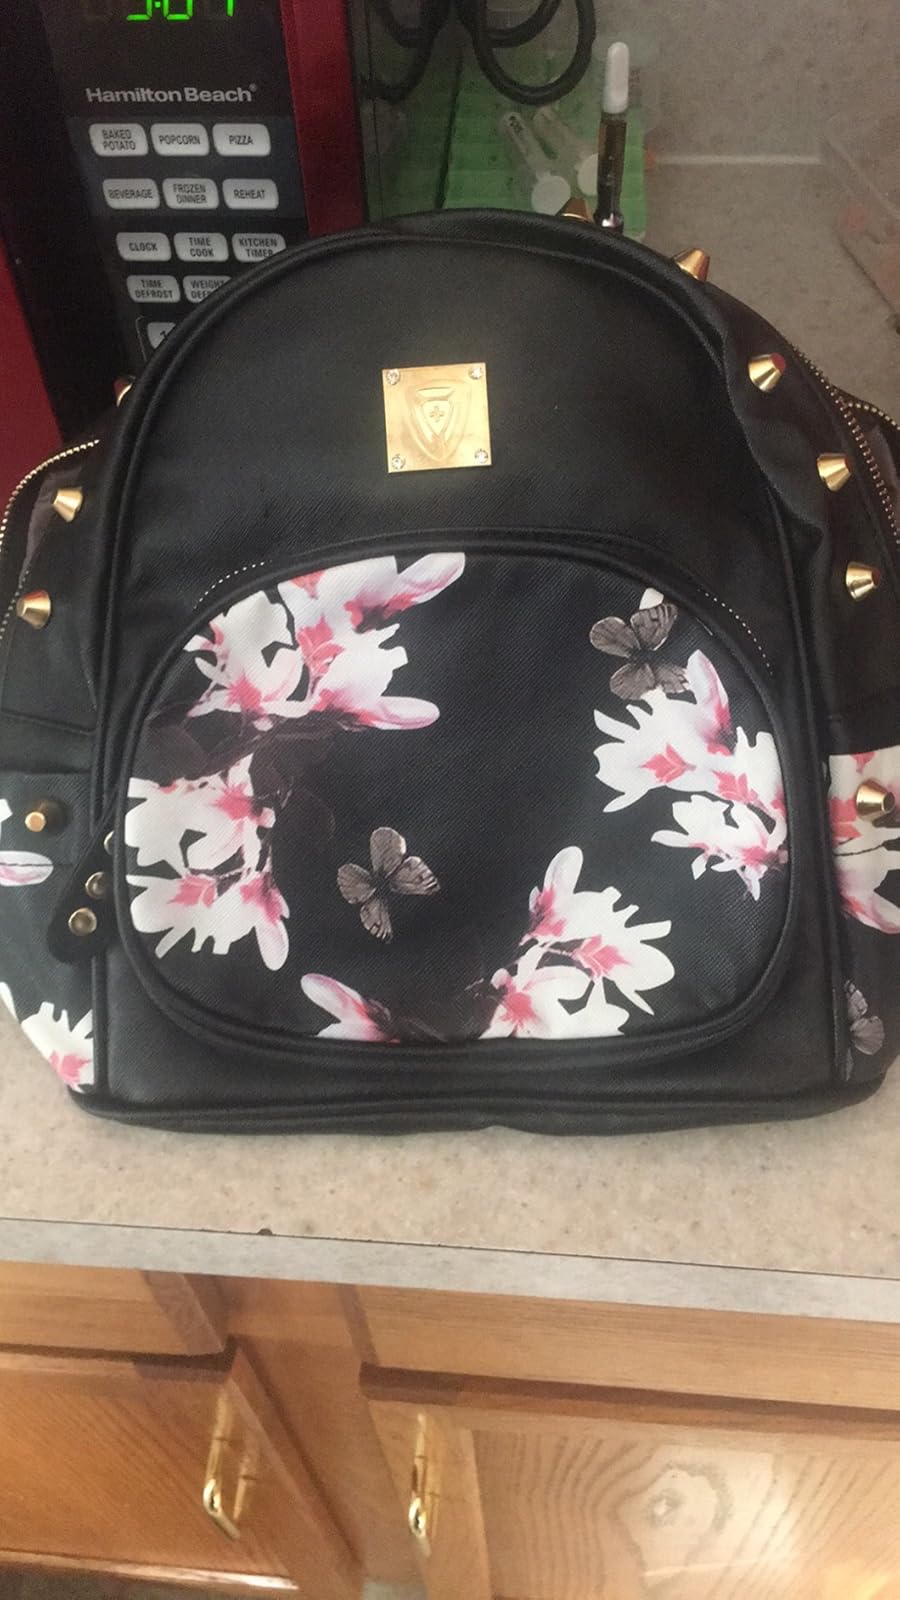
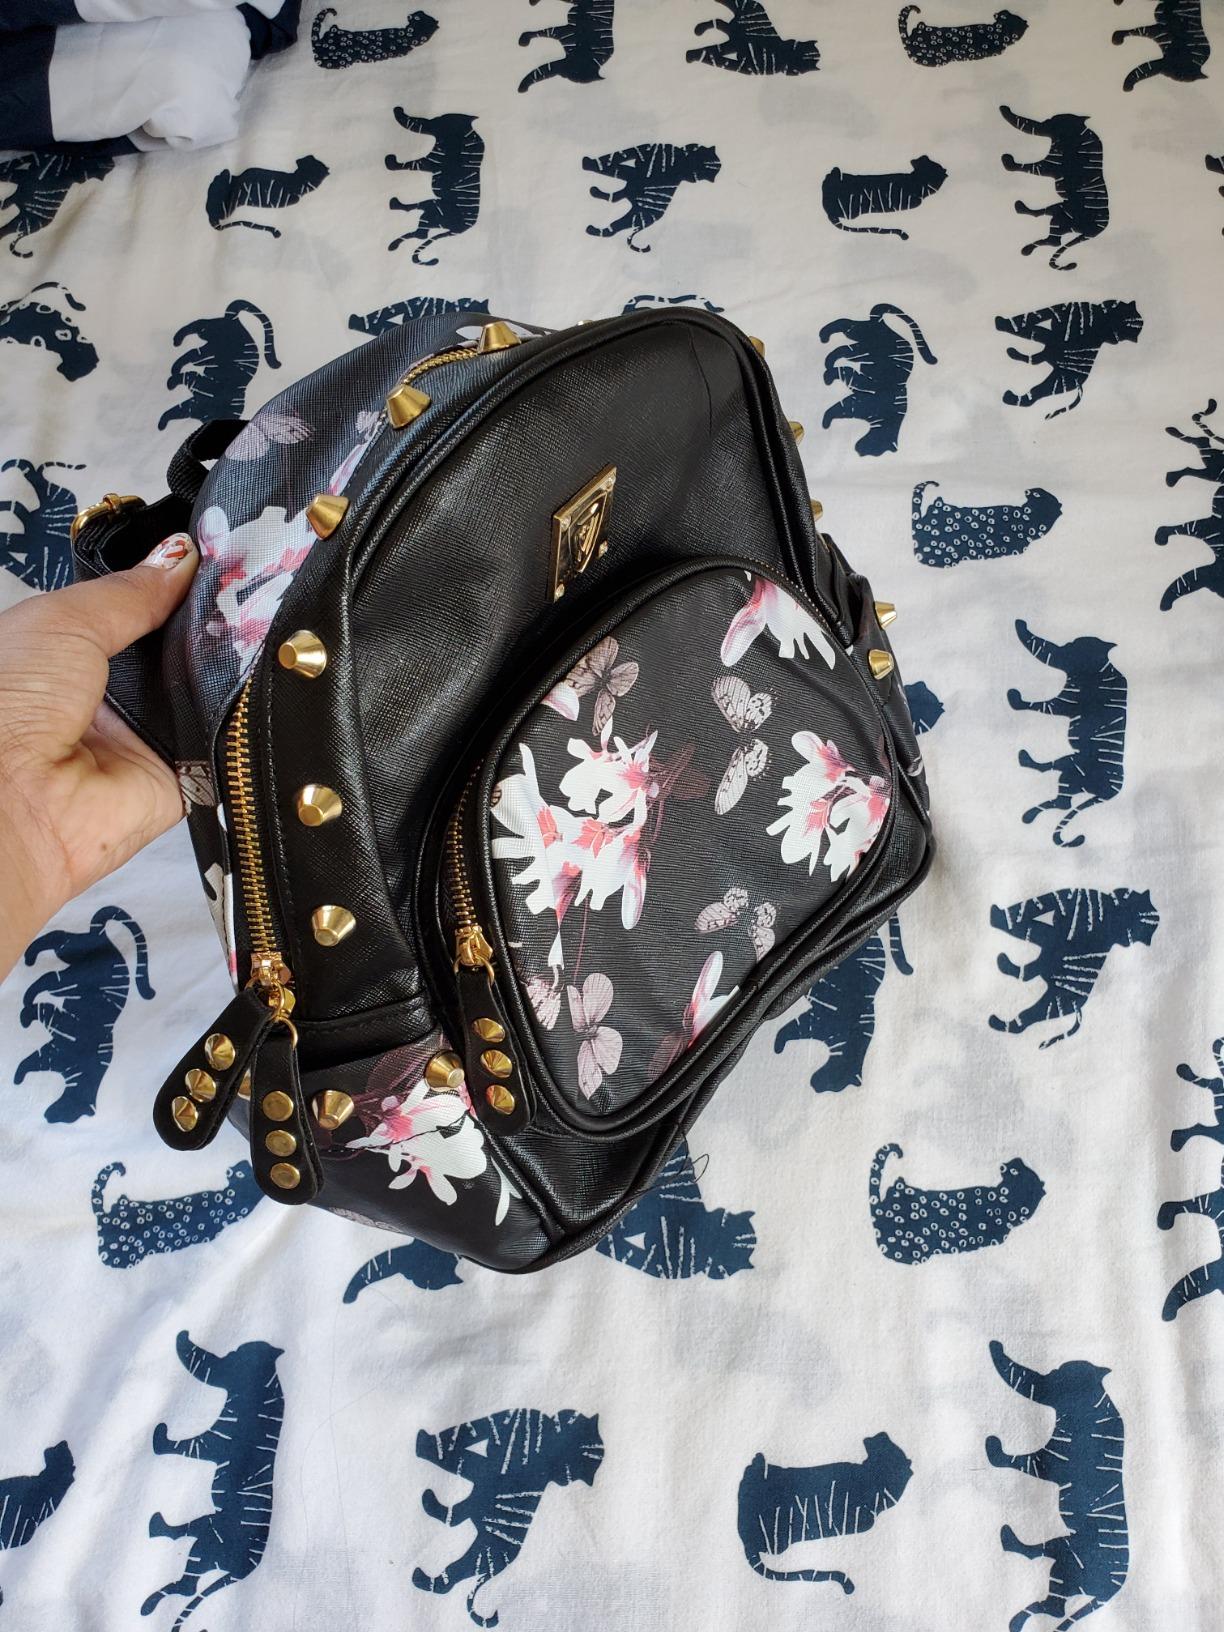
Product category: accessories_handbag
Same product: yes